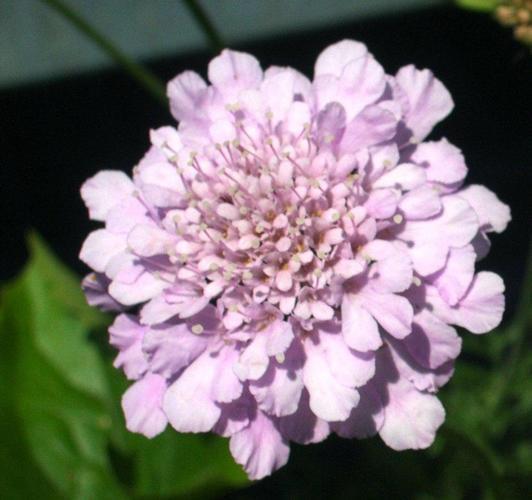
Label: pincushion flower